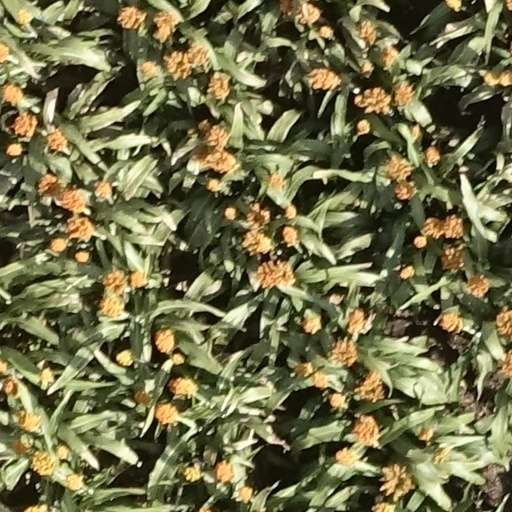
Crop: sorghum